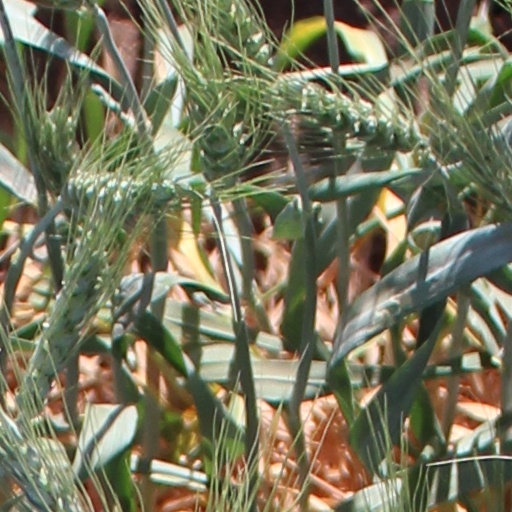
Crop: wheat